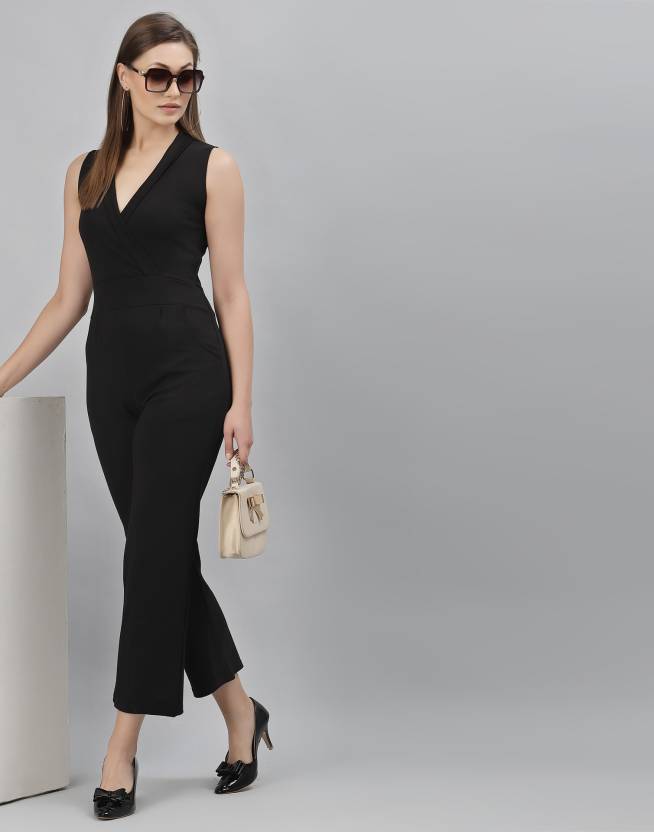
Product: Women Wrap Black Dress
Price: ₹529
Colors: Black
Pattern: Solid
Description: This Black Color Jumpsuit Having Solid, Self Design Work on Lycra Blend Fabric. This Dress Having Overlap Neck Style And Sleeveless, Step Up Your Style Quotient By Wearing This Party Dress From Selvia.
Other details: Dress Length : 54Inch, Dress Sleeve Length : Sleeveless